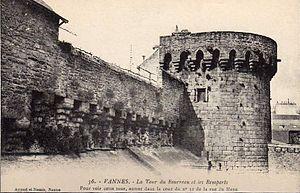
Tour du Bourreau à Vannes vers 1900
Les remparts de Vannes sont les fortifications érigées entre les IIIᵉ et XVIIᵉ siècles pour protéger la ville de Vannes dans le département du Morbihan en France. Fondée par les Romains à la fin du Iᵉʳ siècle av. J.-C. sous le règne d’Auguste, la civitas Venetorum se voit contrainte de se protéger derrière un castrum à la fin du IIIᵉ siècle, alors même qu'une crise majeure secoue l’empire romain. Cette première enceinte demeure la seule protection de la cité pendant plus d’un millénaire. C’est à l’époque du duc Jean IV, à la fin du XIVᵉ siècle, que l’enceinte de la ville est réédifiée et étendue vers le sud pour protéger les nouveaux quartiers. Le duc veut faire de Vannes non seulement un lieu de résidence mais également une place forte sur laquelle il peut s’appuyer en cas de conflit. La superficie de la ville intra-muros est doublée et le duc adjoint à la nouvelle enceinte sa forteresse de l’Hermine.
La commune française de Vannes, dans le Morbihan compte au total 281 monuments classés ou inscrits à l'inventaire des monuments historiques. 37 d'entre eux sont des monuments immobiliers, plaçant la commune à la 83ᵉ place des communes les plus riches en France ; les 244 autres inventoriés le sont au sein de la base des objets mobiliers.